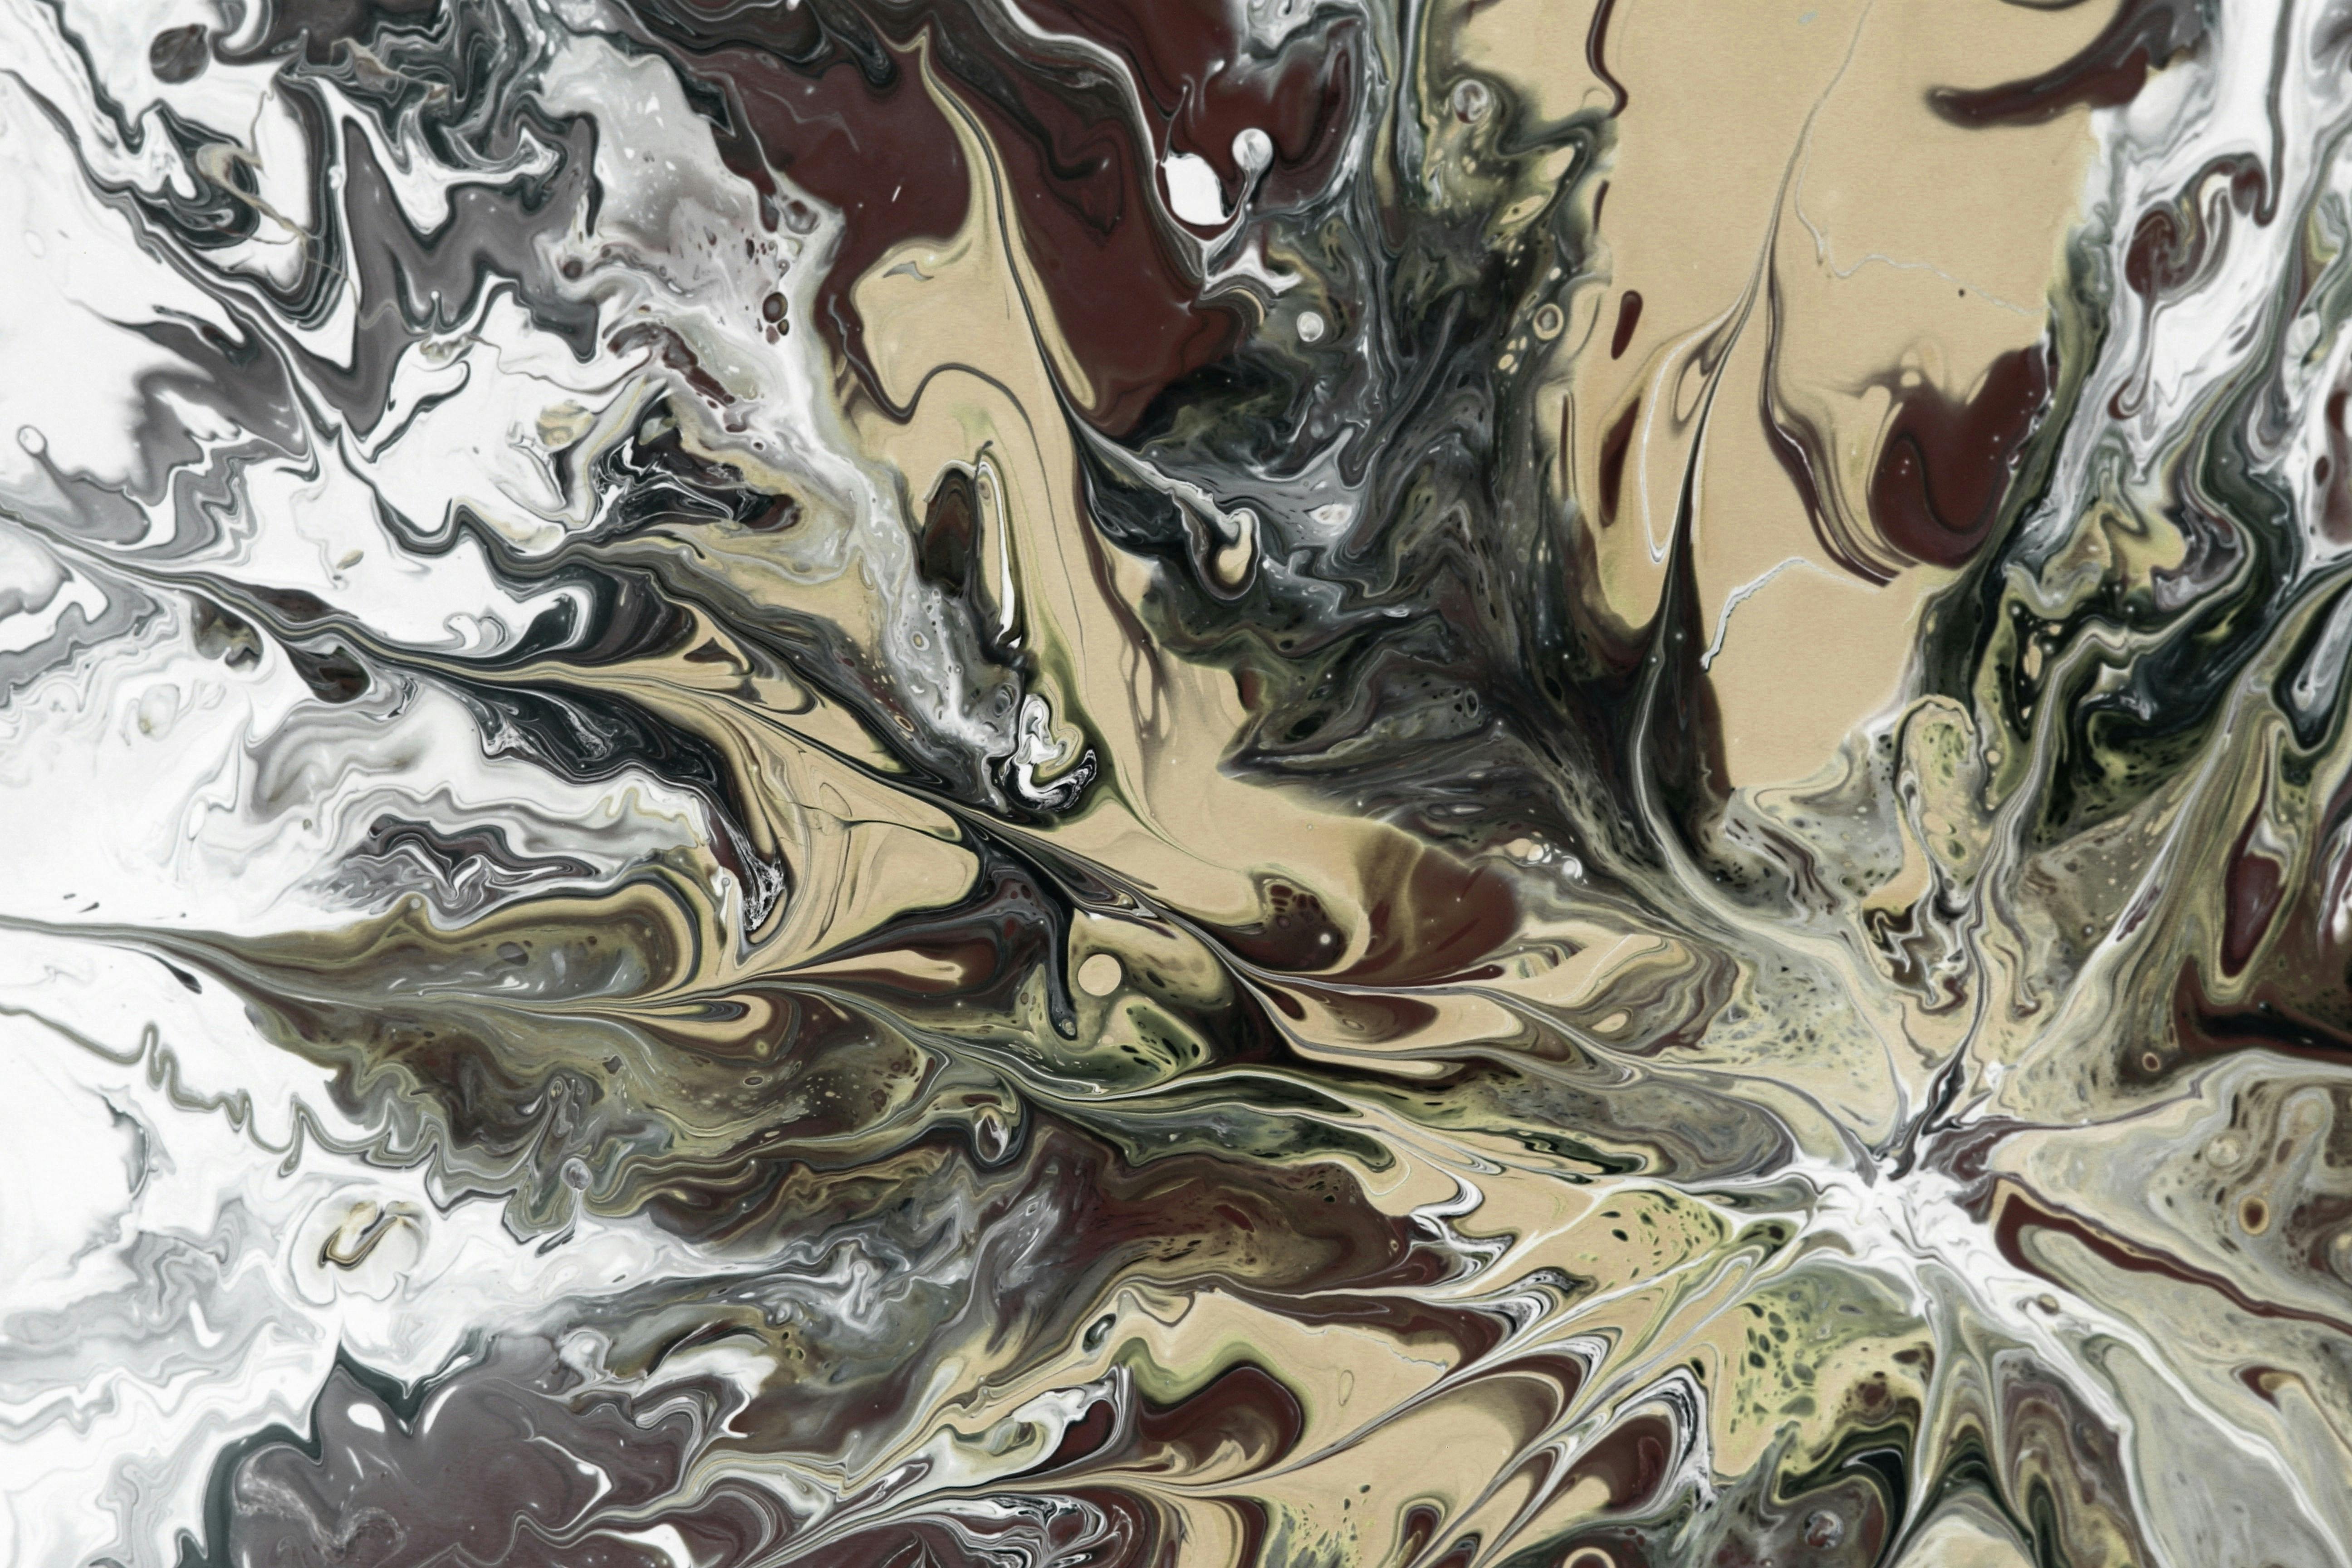
natural, liquid, visual arts, grey, silver, modern art, graphics, paint, fractal art, Art paint